Northern Pacific Railway

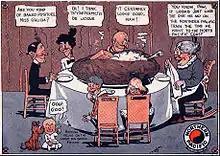

In later years, Louis W. Menk became president of the Northern Pacific, and then he brought it together with the Chicago, Burlington and Quincy Railroad, the Great Northern Railway, and the Spokane, Portland and Seattle Railway on March 2, 1970, to form the Burlington Northern Railroad. The merger was allowed despite a challenge in the Supreme Court, essentially reversing the outcome of the 1904 Northern Securities ruling. A portion of the former Northern Pacific mainline in Montana was spun off to form the Montana Rail Link. However, as of January 10, 2022, BNSF terminated its lease of the former Northern Pacific right-of-way to the MRL which is set to return to the direct management of the BNSF.